Question: Please indicate a possible affordance area of the broccoli that can be used for eating
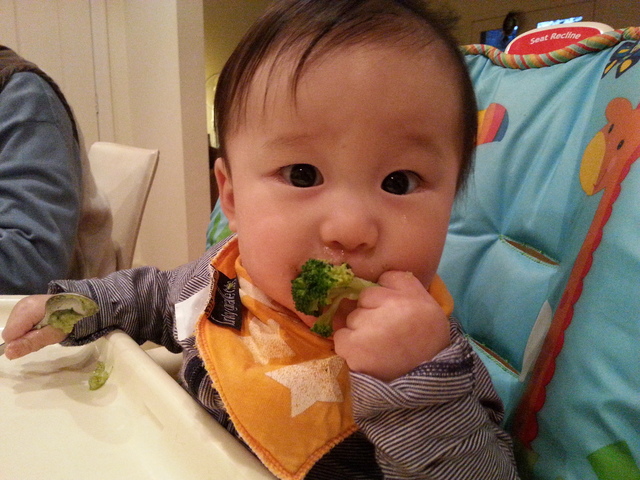
Answer: [292.5, 261, 396.5, 333]